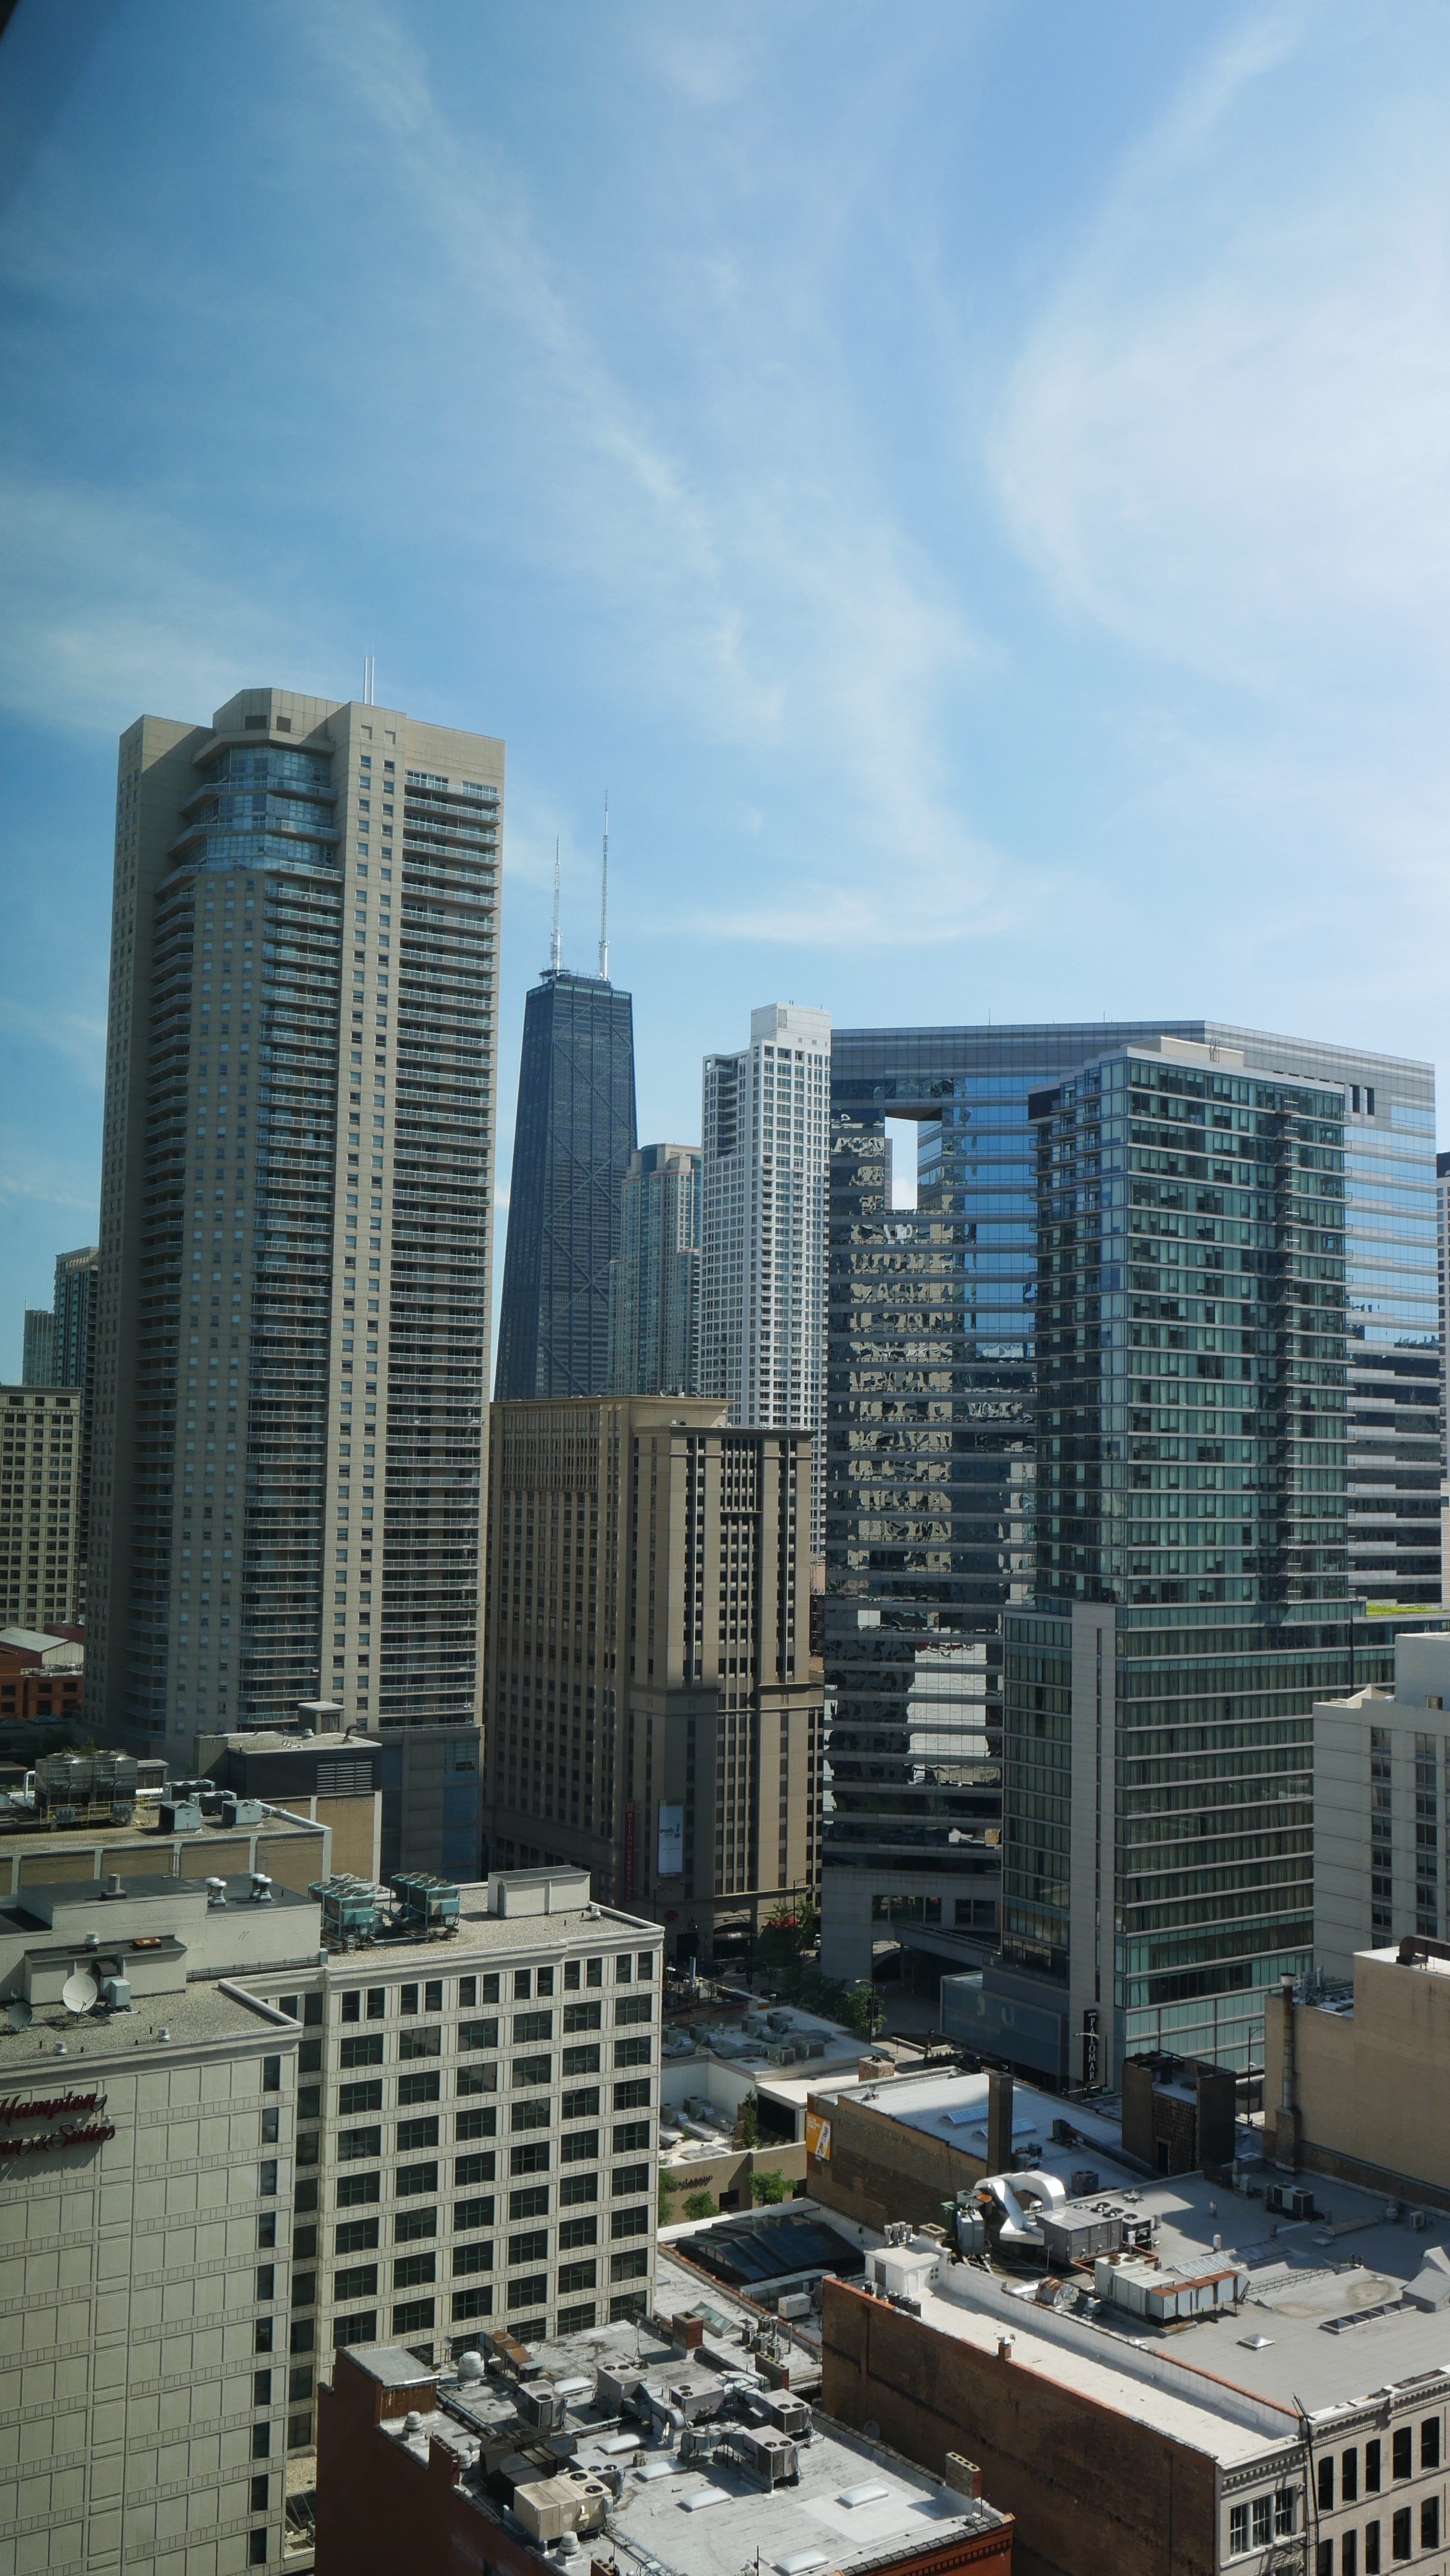
architecture, skyline, building, city, skyscraper, cityscape, downtown, tower, america, office, landmark, chicago, facade, business, metropolitan, modern, tower block, illinois, tall, michigan, headquarters, metropolis, condominium, neighbourhood, chicago city, urban area, residential area, human settlement, metropolitan area